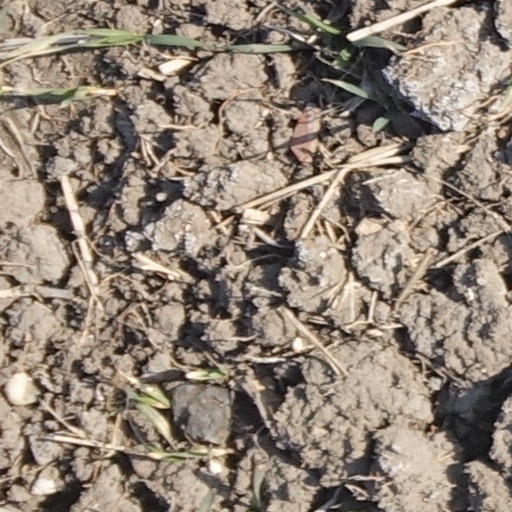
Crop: wheat